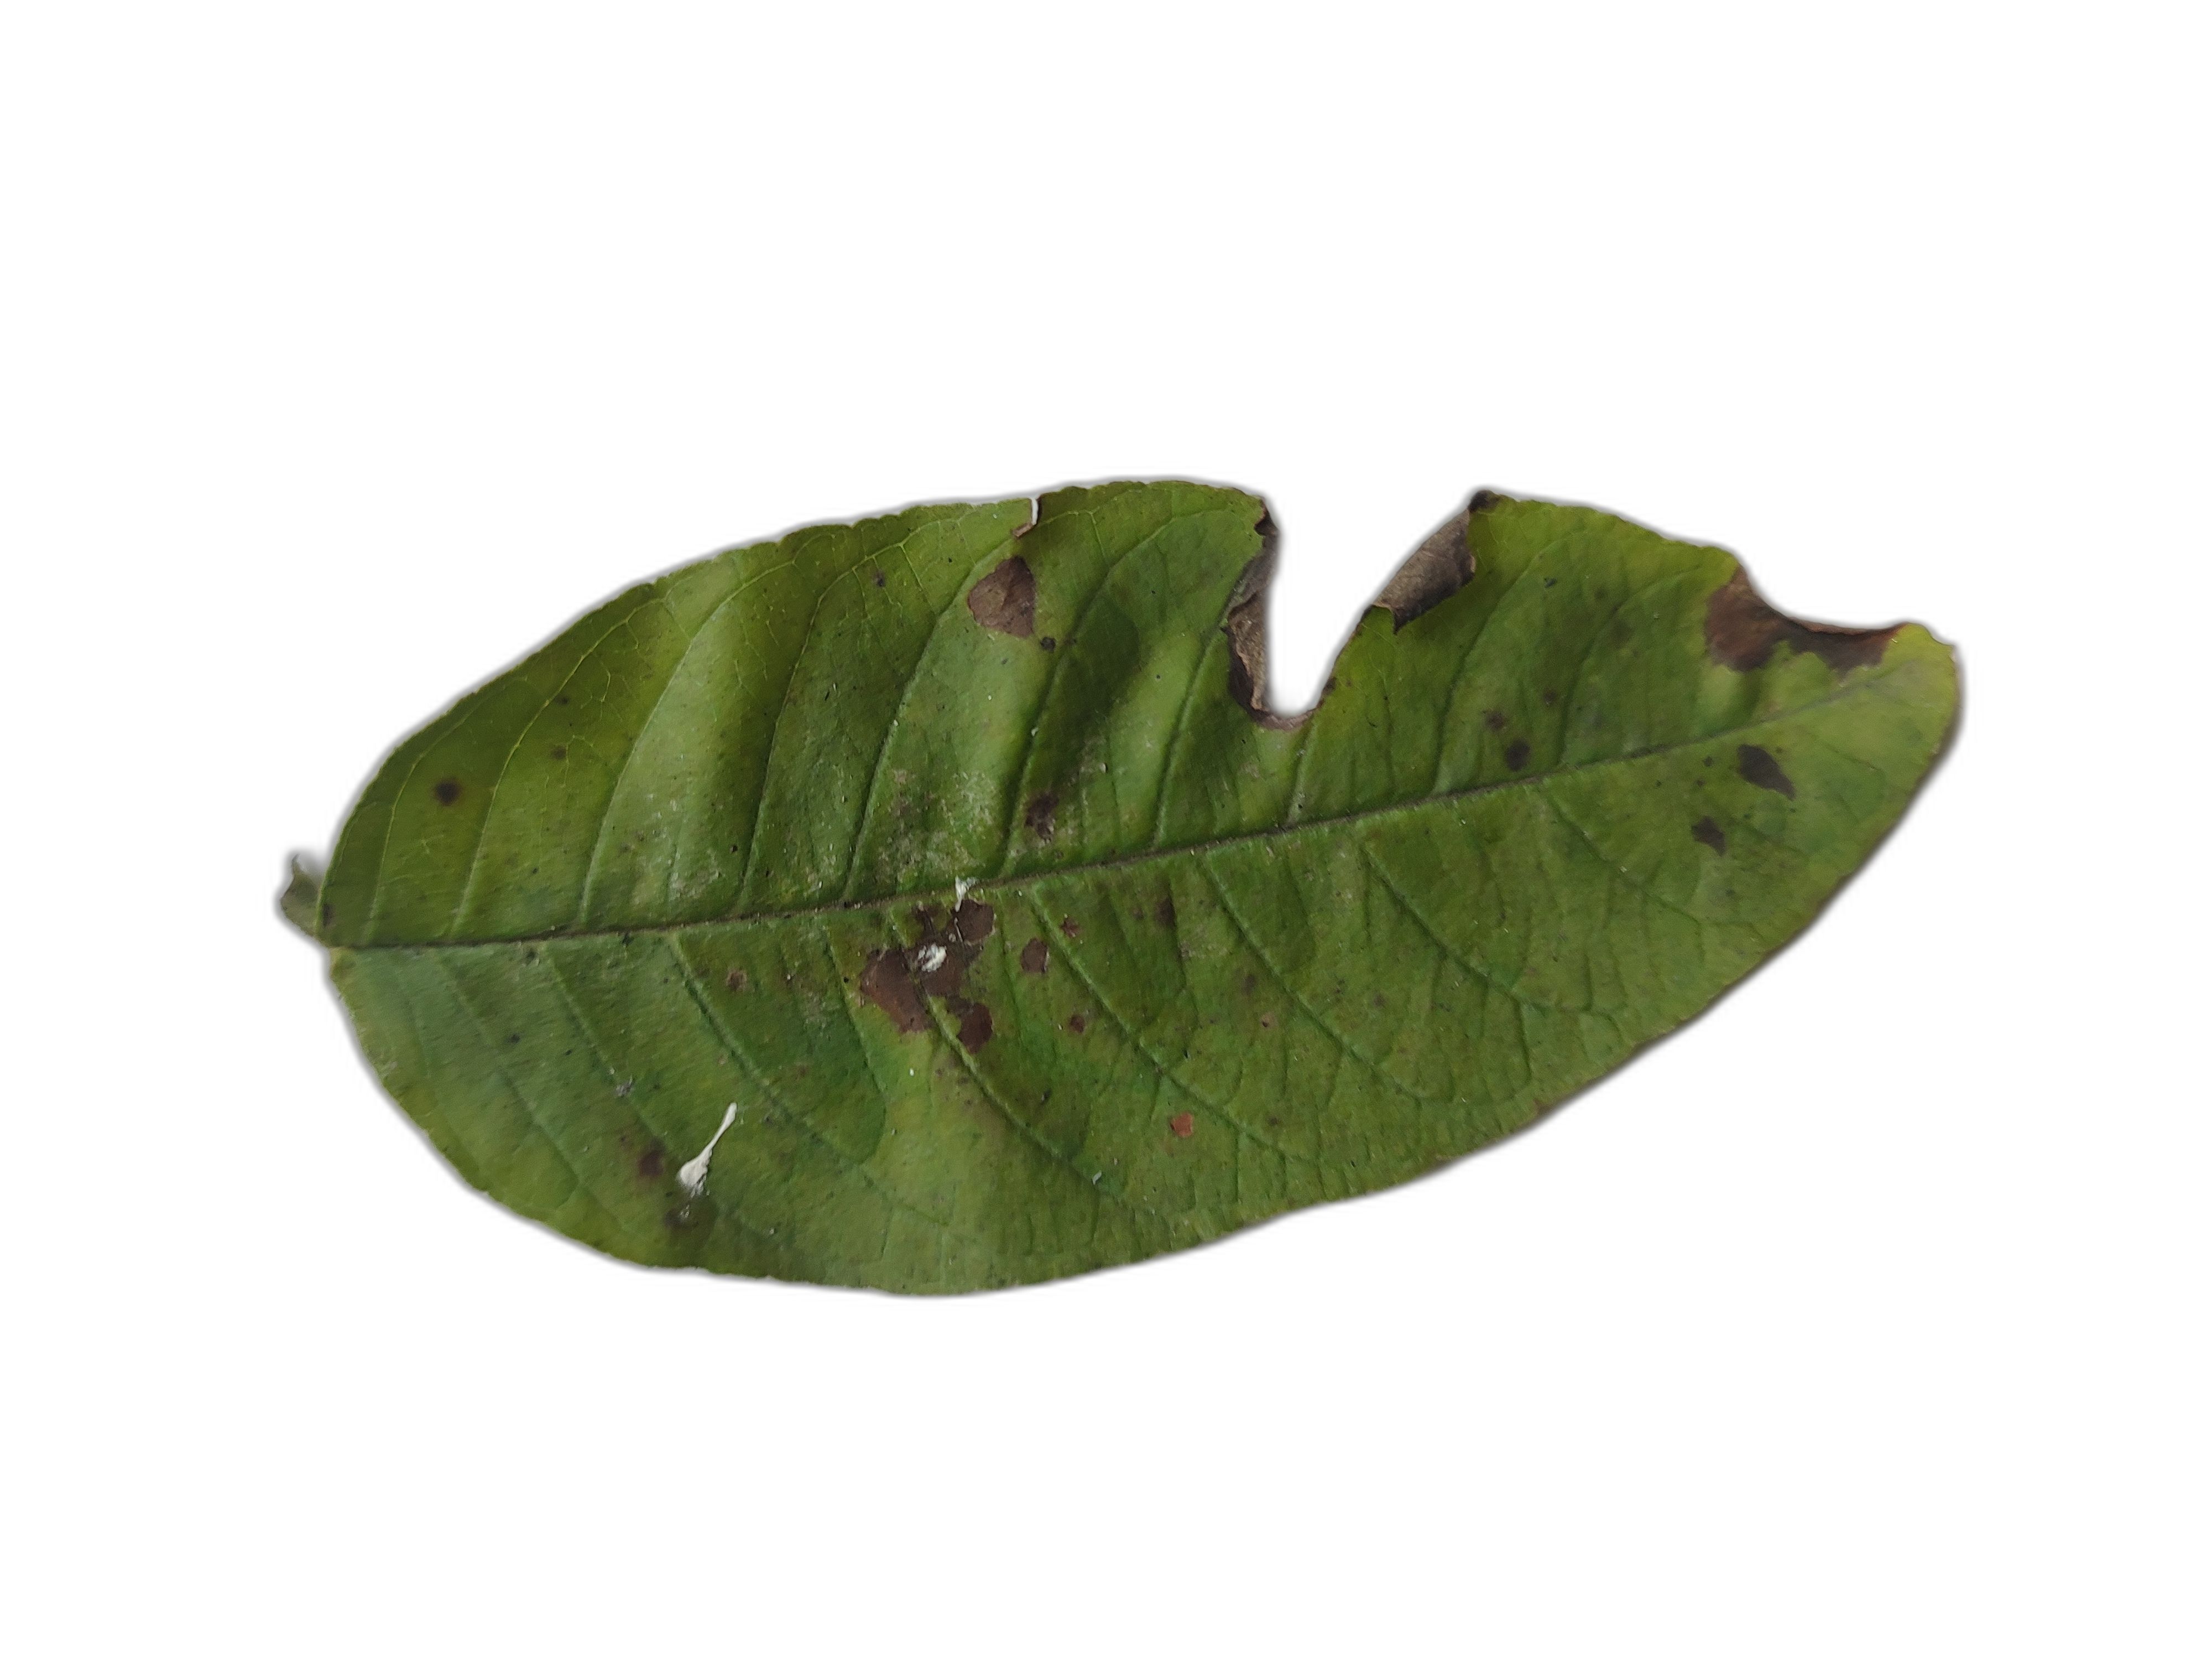
Plant part: leaf
Disease: Canker